George Lewis Coke

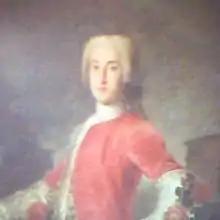
portrait by Pompeo Batoni

George Lewis Coke (1715–1751) of Melbourne Hall, Melbourne, Derbyshire was an English gentleman and landowner.